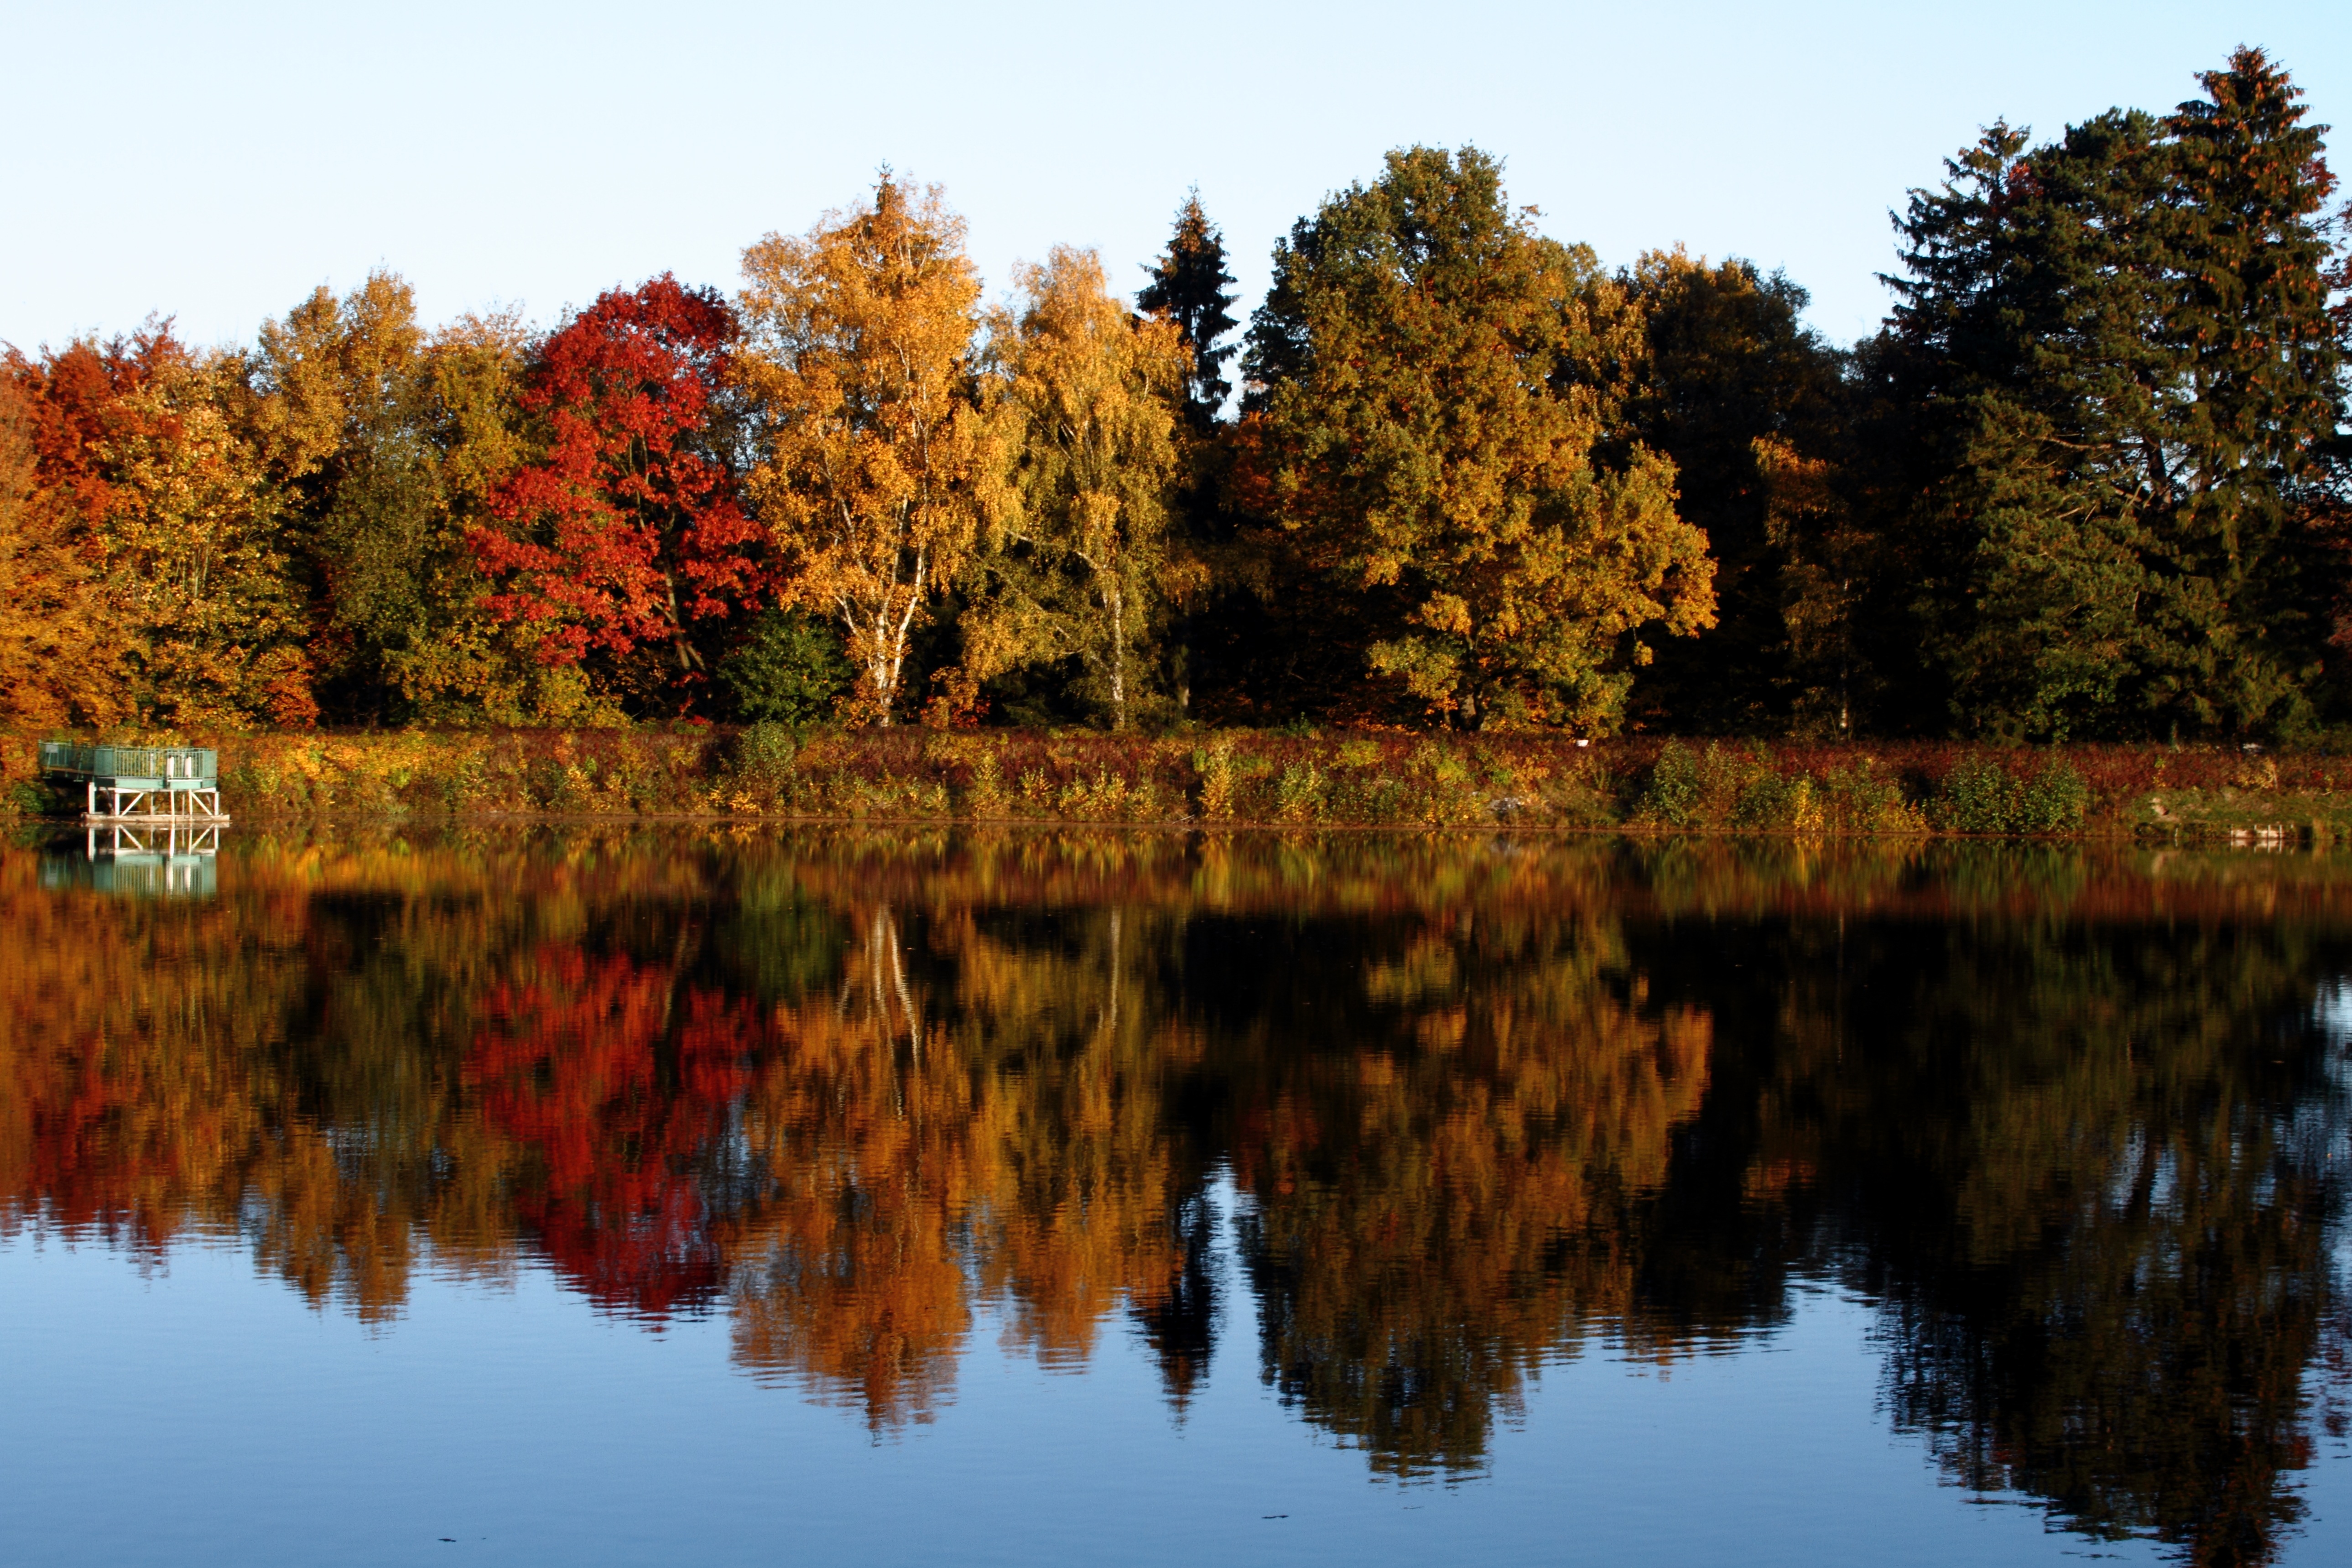
landscape, tree, water, nature, forest, plant, morning, leaf, flower, lake, river, pond, reflection, autumn, colorful, season, waterway, trees, woodland, mirroring, water reflection, woody plant